List of Major League Baseball players from Australia

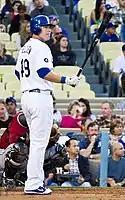
Trent Oeltjen wearing the Los Angeles Dodgers home uniform in 2011.

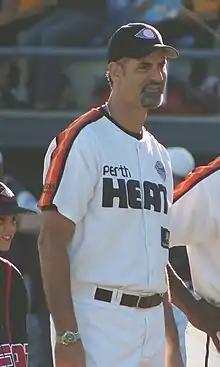
Grame Lloyd wearing a Perth Heat baseball uniform.

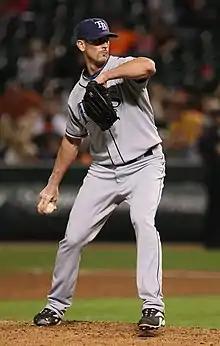
Grant Balfour partway through his pitching motion, wearing the Tampa Bay Rays road uniform in 2008.

Joe Quinn became the first Australian to make an appearance in a postseason game for a Major League team, when the Boston Beaneaters met the Cleveland Spiders in a best-of-nine-game series between the season's first half and second half leaders. In 1892, the National League (NL) was the only active Major League, and Boston were already considered to be the NL pennant winners as they had the best record at the end of the season, and the series—won by the Beaneaters 5–0 (with one tie)—was considered an exhibition series.